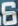
Number: 6